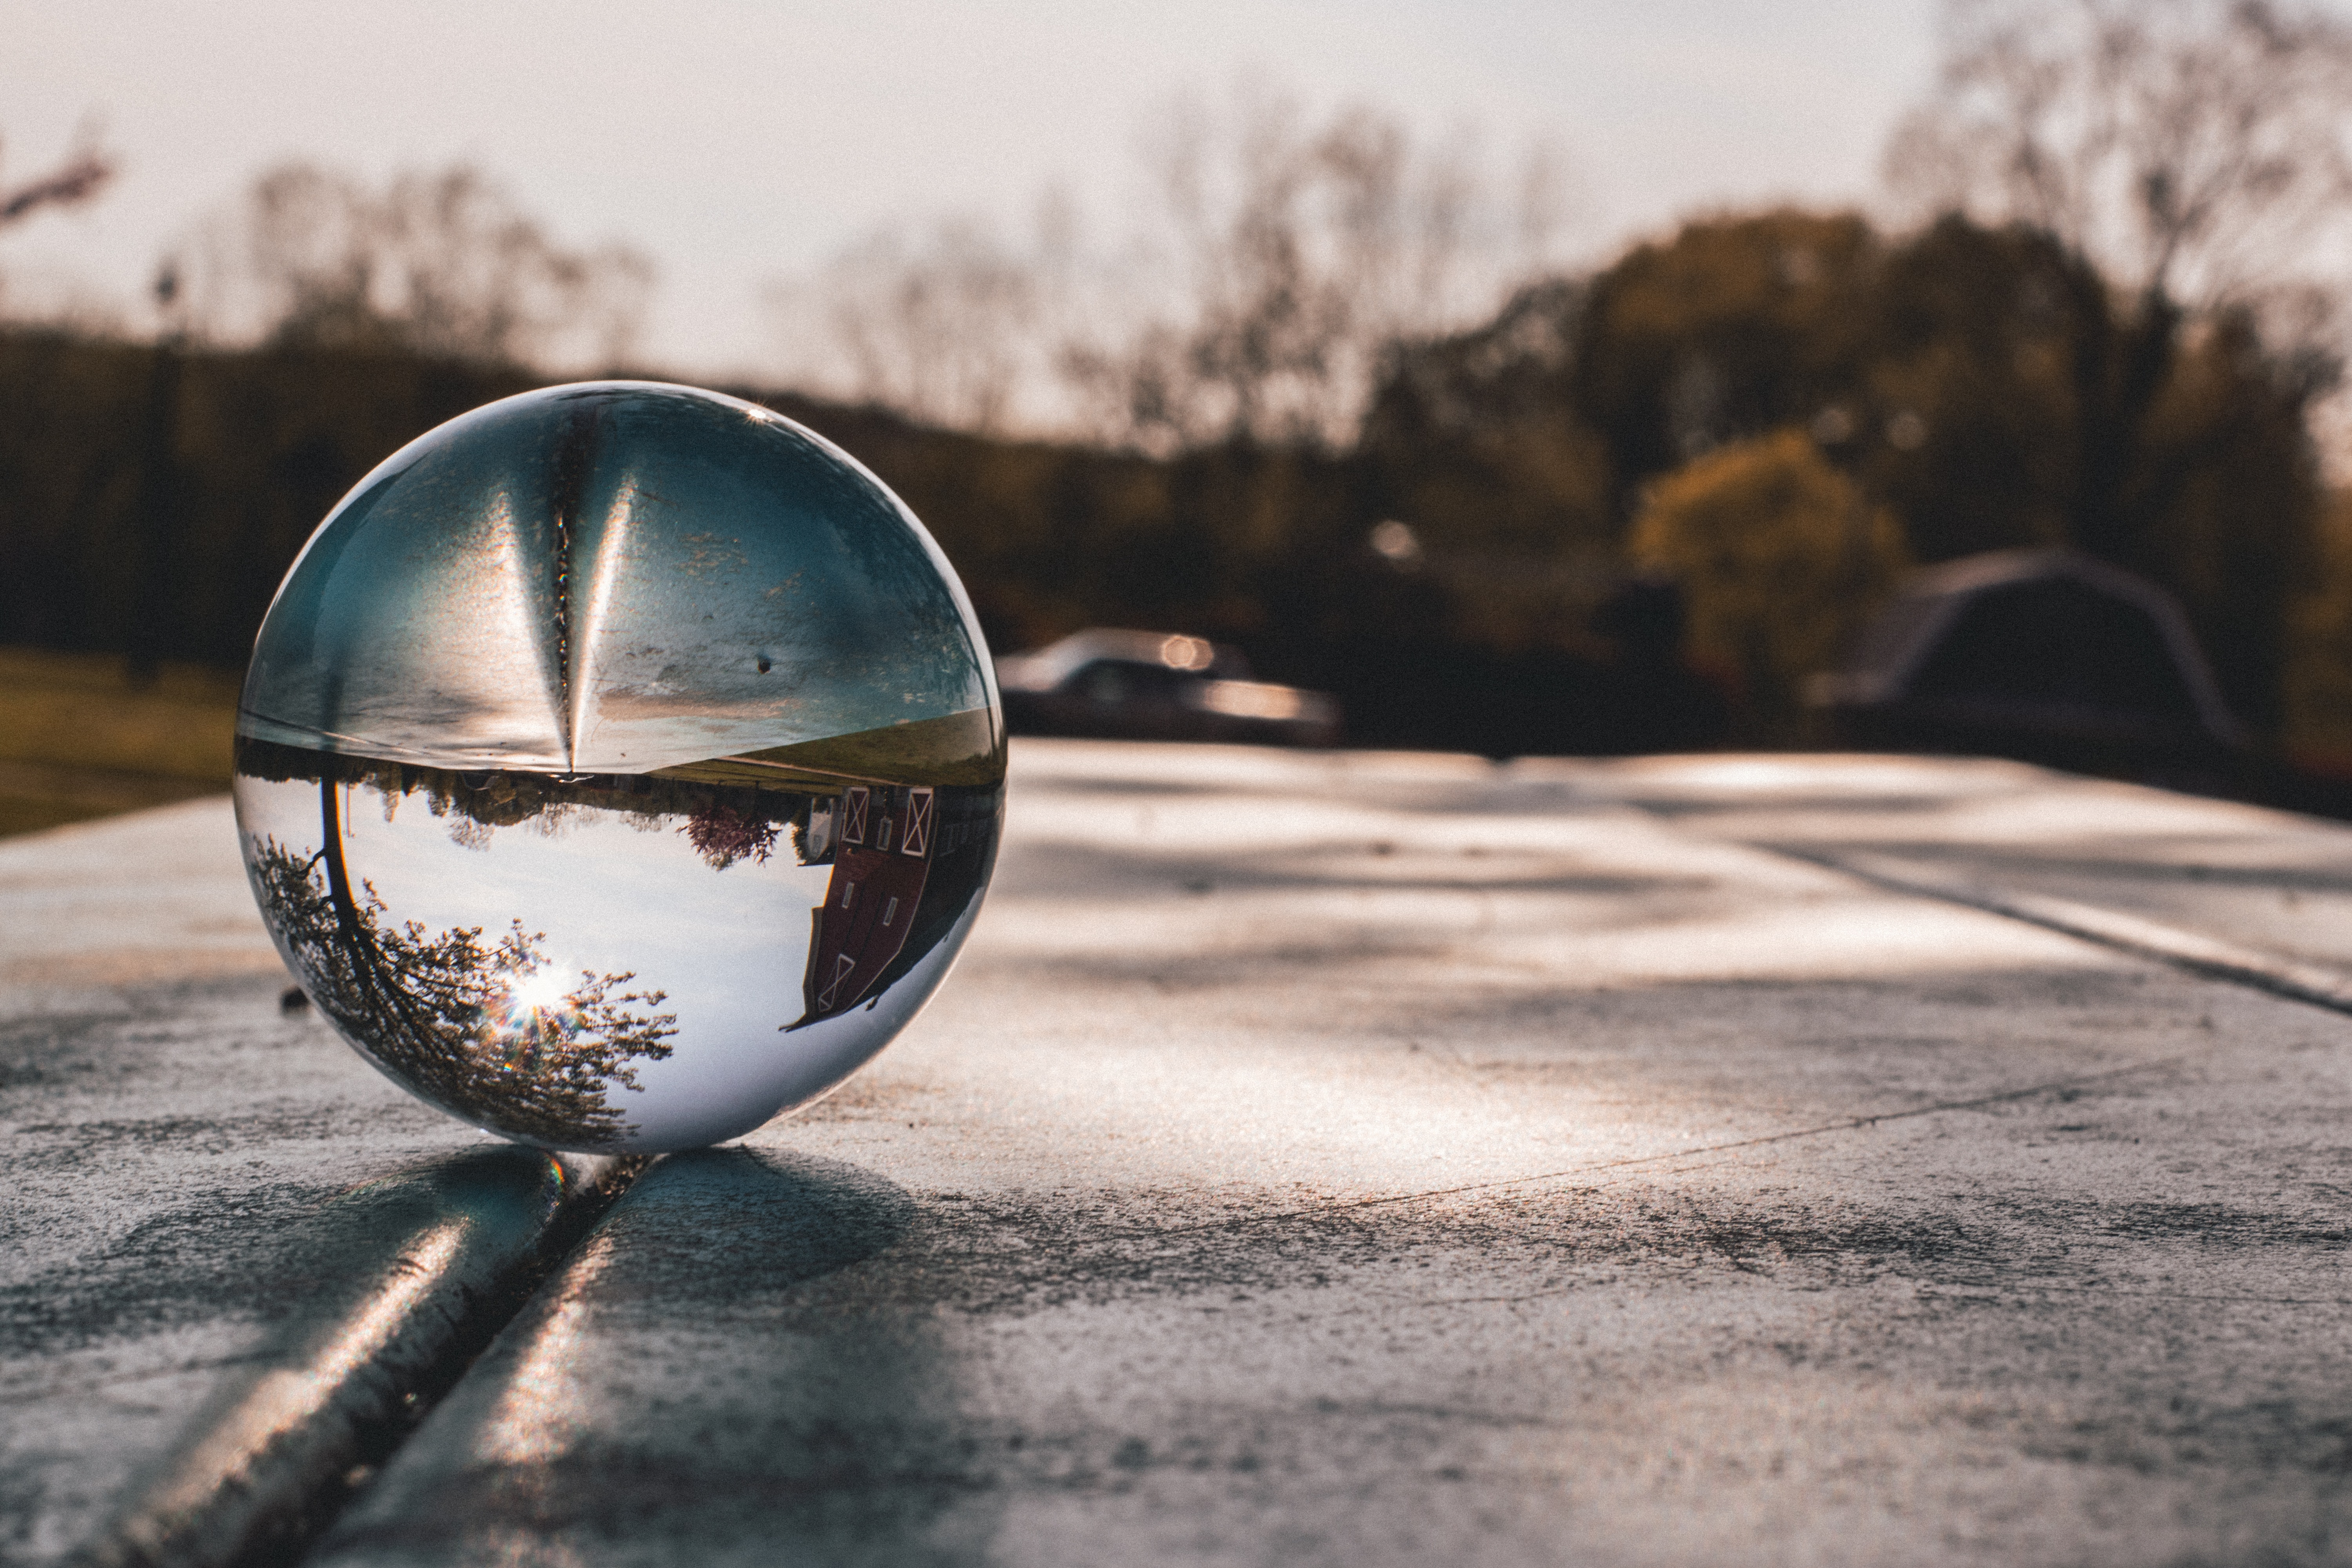
sphere, reflection, sky, water, winter, tree, photography, sunlight, cloud, ball, world, macro photography, freezing, glass, road, metal, still life photography